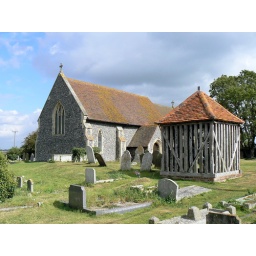
When the church tower fell int he 17th century, the church bell was re-housed in this wooden cage